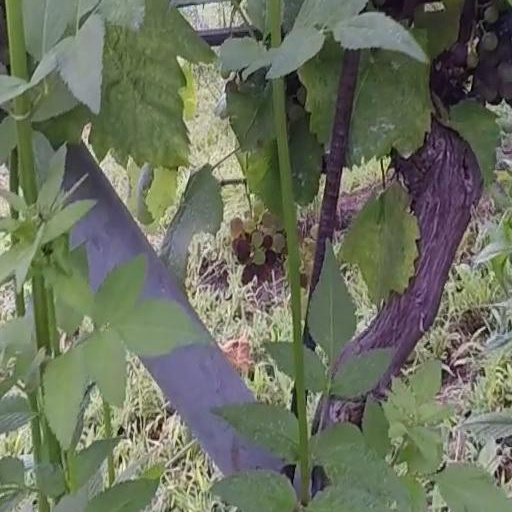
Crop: grape